Zero Escape: Virtue's Last Reward

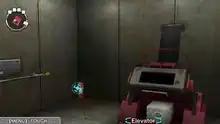
A screenshot of an Escape section room. The room contains a metal contraption with a safe, while the game cursor hovers over a fire extinguisher.

The gameplay of "Virtue's Last Reward" is divided into two types of sections: Novel and Escape. In Novel sections, the player advances through the storyline and converses with non-playable characters through visual novel segments. These sections require little interaction from the player other than reading the dialogue and text that appear on the screen. During Novel sections, the player may be presented with decision options that affect the course of the game. One recurring decision option is a prisoner's dilemma-type choice where the player must choose to "ally" or "betray" the characters they are pitted against, with different results depending on what choices the two parties picked.